Riverside, Iowa

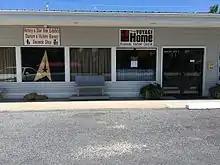
This building in Riverside, Iowa houses The Voyage Home Riverside History Center

The median age in the city was 37.5 years. 24.5% of residents were under the age of 18; 6.3% were between the ages of 18 and 24; 28.6% were from 25 to 44; 27.1% were from 45 to 64; and 13.3% were 65 years of age or older. The gender makeup of the city was 48.5% male and 51.5% female.